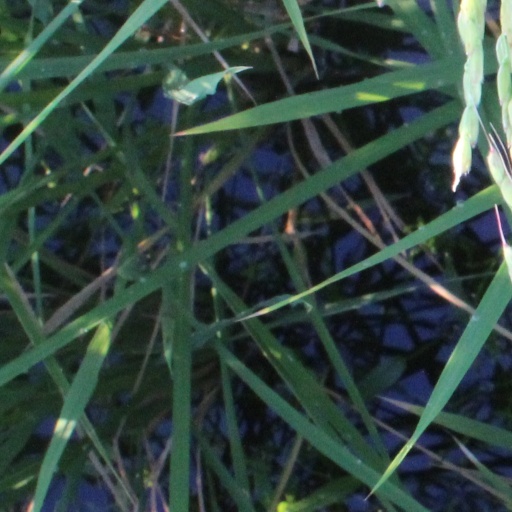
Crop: rice